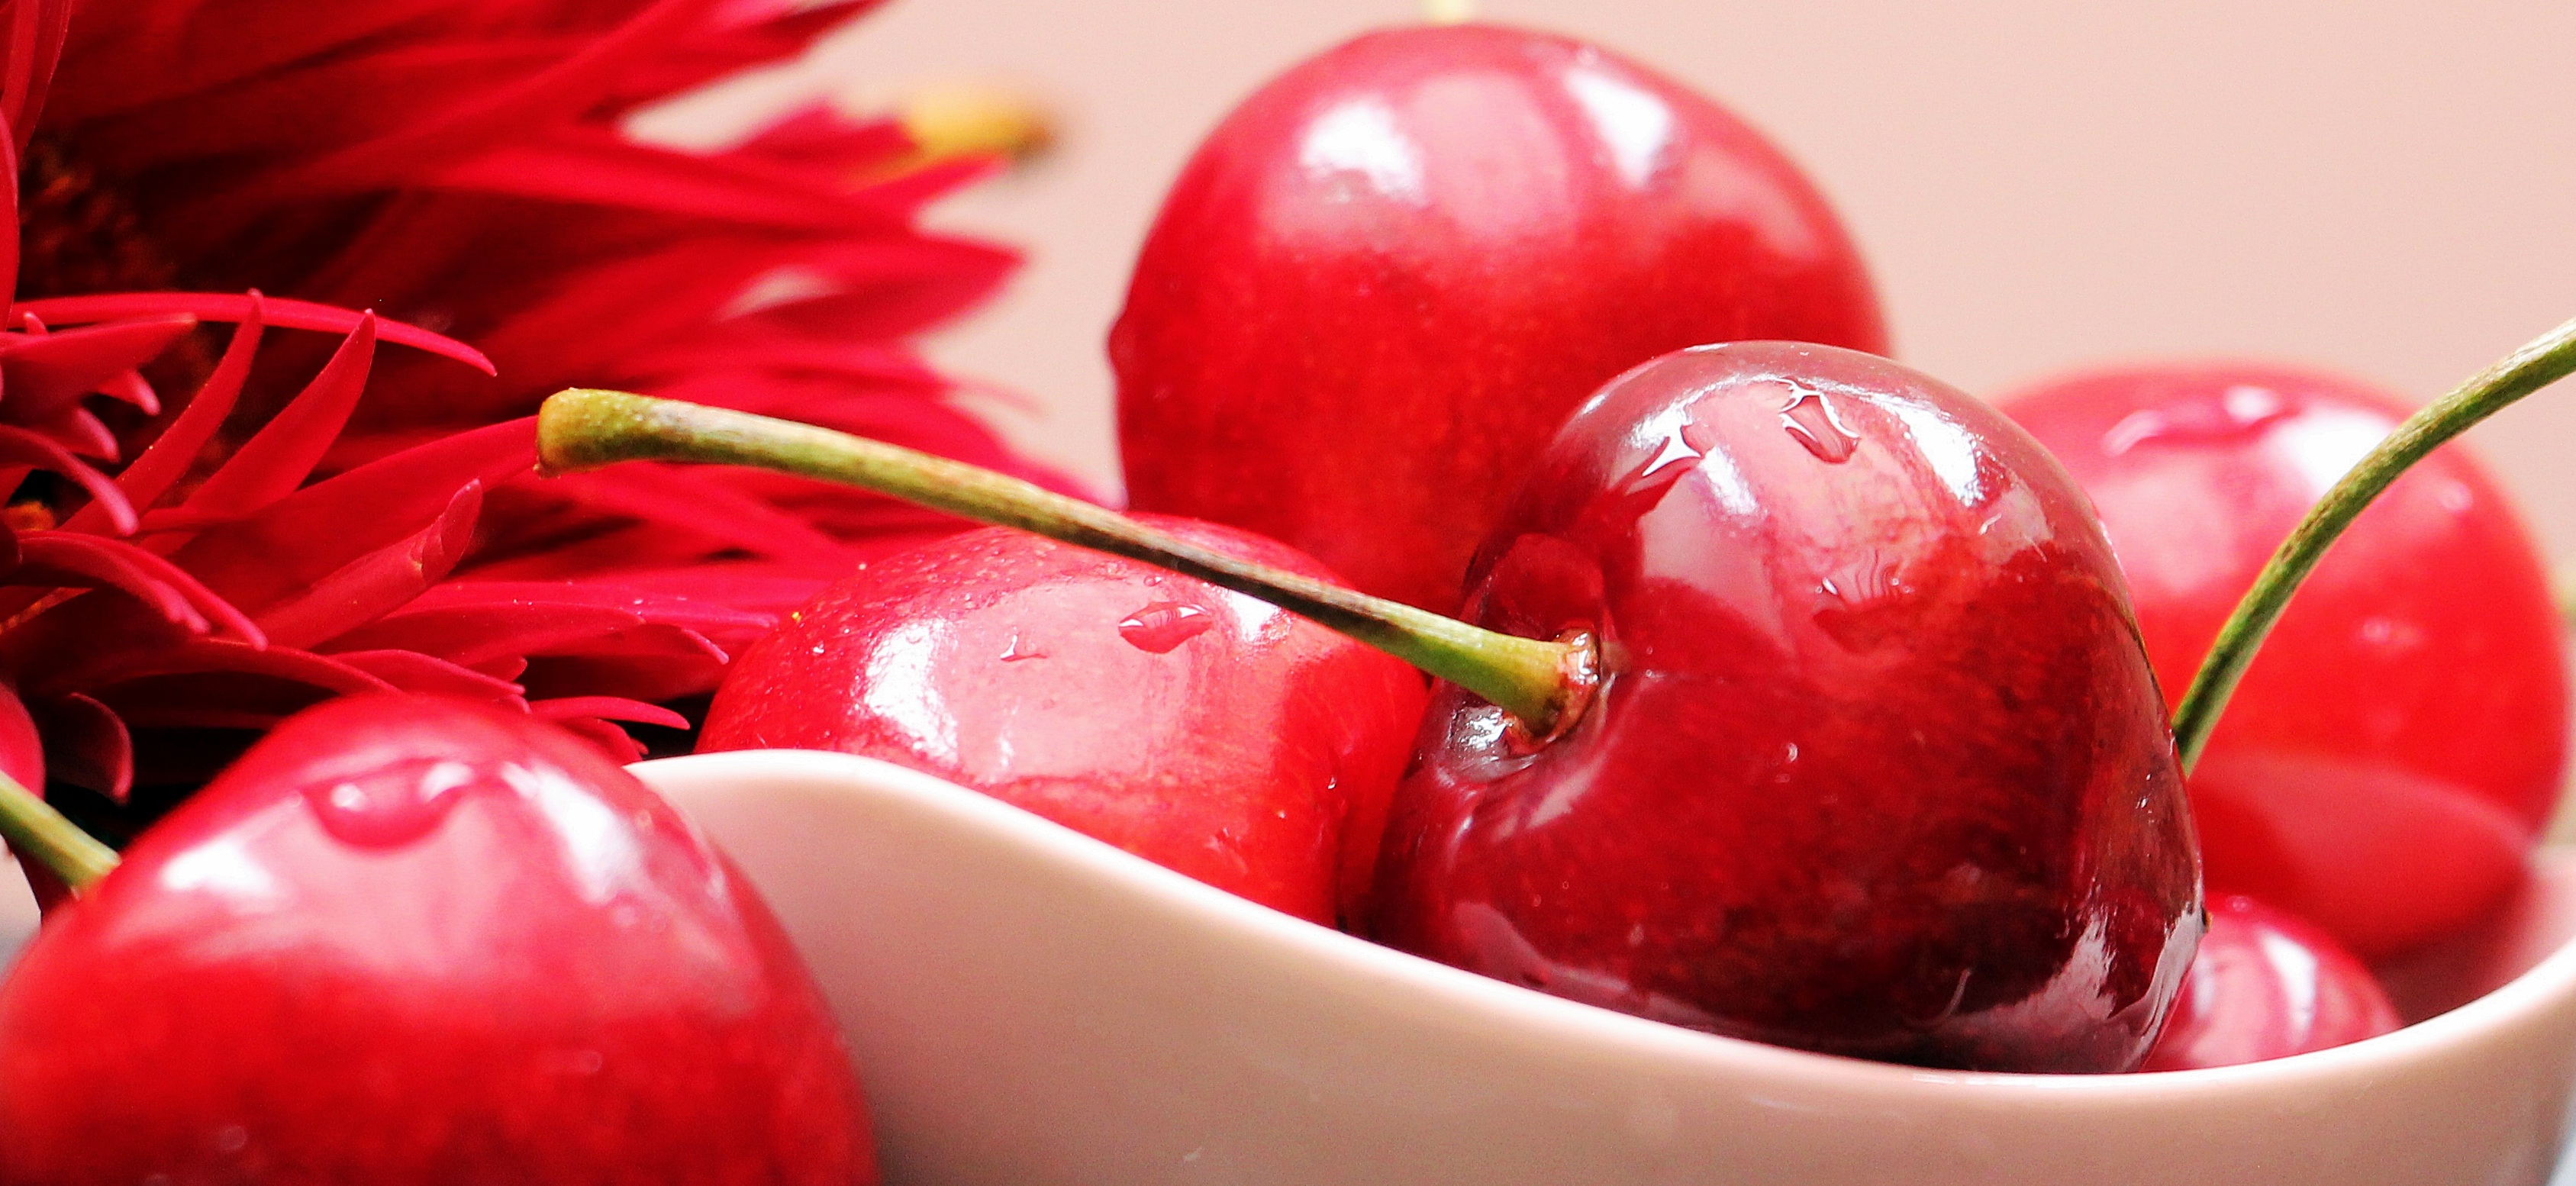
plant, fruit, sweet, flower, food, red, produce, eat, delicious, strawberry, nutrition, tasty, fruits, strawberries, vitamins, frisch, sweetness, benefit from, cherry, cherries, candy apple, macro photography, flavor, bio, flowering plant, rose family, fruity, red cherries, land plant